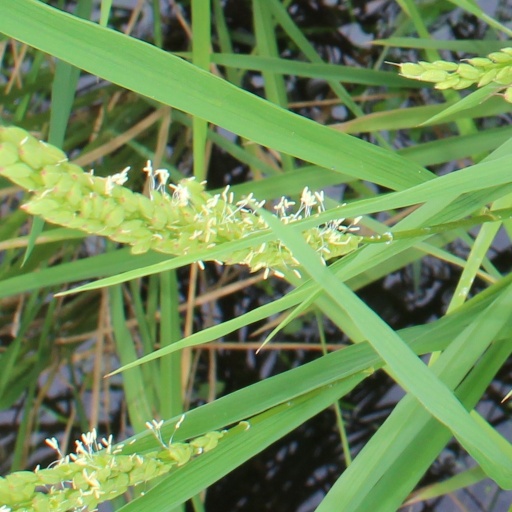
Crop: rice